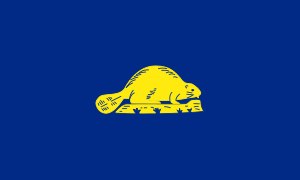
Oregons flag
Oregons flag, bagsiden
"Oregons flag er blåt og har delstatens våben i midten, med påskriften ""STATE OF OREGON"" over og ""1859"" under, begge dele i gul farve. Flagets bagside viser et andet motiv, en bæver, også dette i gult på blå baggrund. Oregons flag er det eneste af USA's halvtreds delstatsflag som har forskellig for- og bagside. Flaget blev indført 26. februar 1925. Det skal have størrelsesforholdet 500:833, men proportionen 3:5 er mere almindelig.